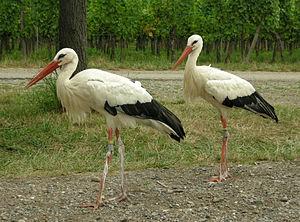
La Cigogne blanche en France est une espèce protégée. Cet oiseau élégant et très visible est le sujet de quelques légendes, et il est globalement considéré comme un animal de bon augure. Si l'espèce était courante au Moyen Âge dans la majeure partie du pays, le changement dans les pratiques agricoles a causé un fort déclin de l'espèce durant l’ère moderne. Un cycle de sécheresse en Afrique, où cet oiseau migrateur passe l’hiver, a causé une réduction dramatique des populations résiduelles au milieu du XXᵉ siècle dans l'ensemble de l'Europe occidentale, dont la France.